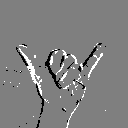
ASL letter: y